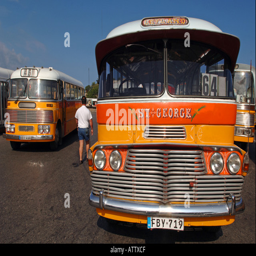
the old style buses that are the main transport